Tata Super Ace

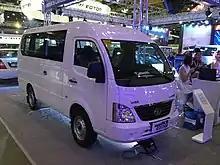
The Tata Super Ace on display at the 2017 MIAS show.

The Super Ace Bigboy is the passenger version of the Super Ace and was displayed at the 2017 MIAS show.